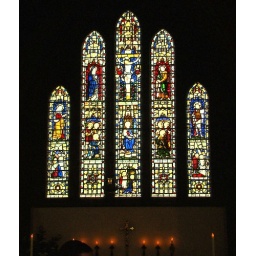
The window in the church where my nephew got married yesterday.